STM32

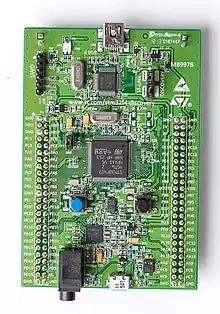
STM32F4DISCOVERY board "(obsolete)"

The following Discovery evaluation boards are sold by STMicroelectronics to provide a quick and easy way for engineers to evaluate their microcontroller chips. These kits are available from various distributors for less than US$20. The STMicroelectronics evaluation product licence agreement forbids their use in any production system or any product that is offered for sale.